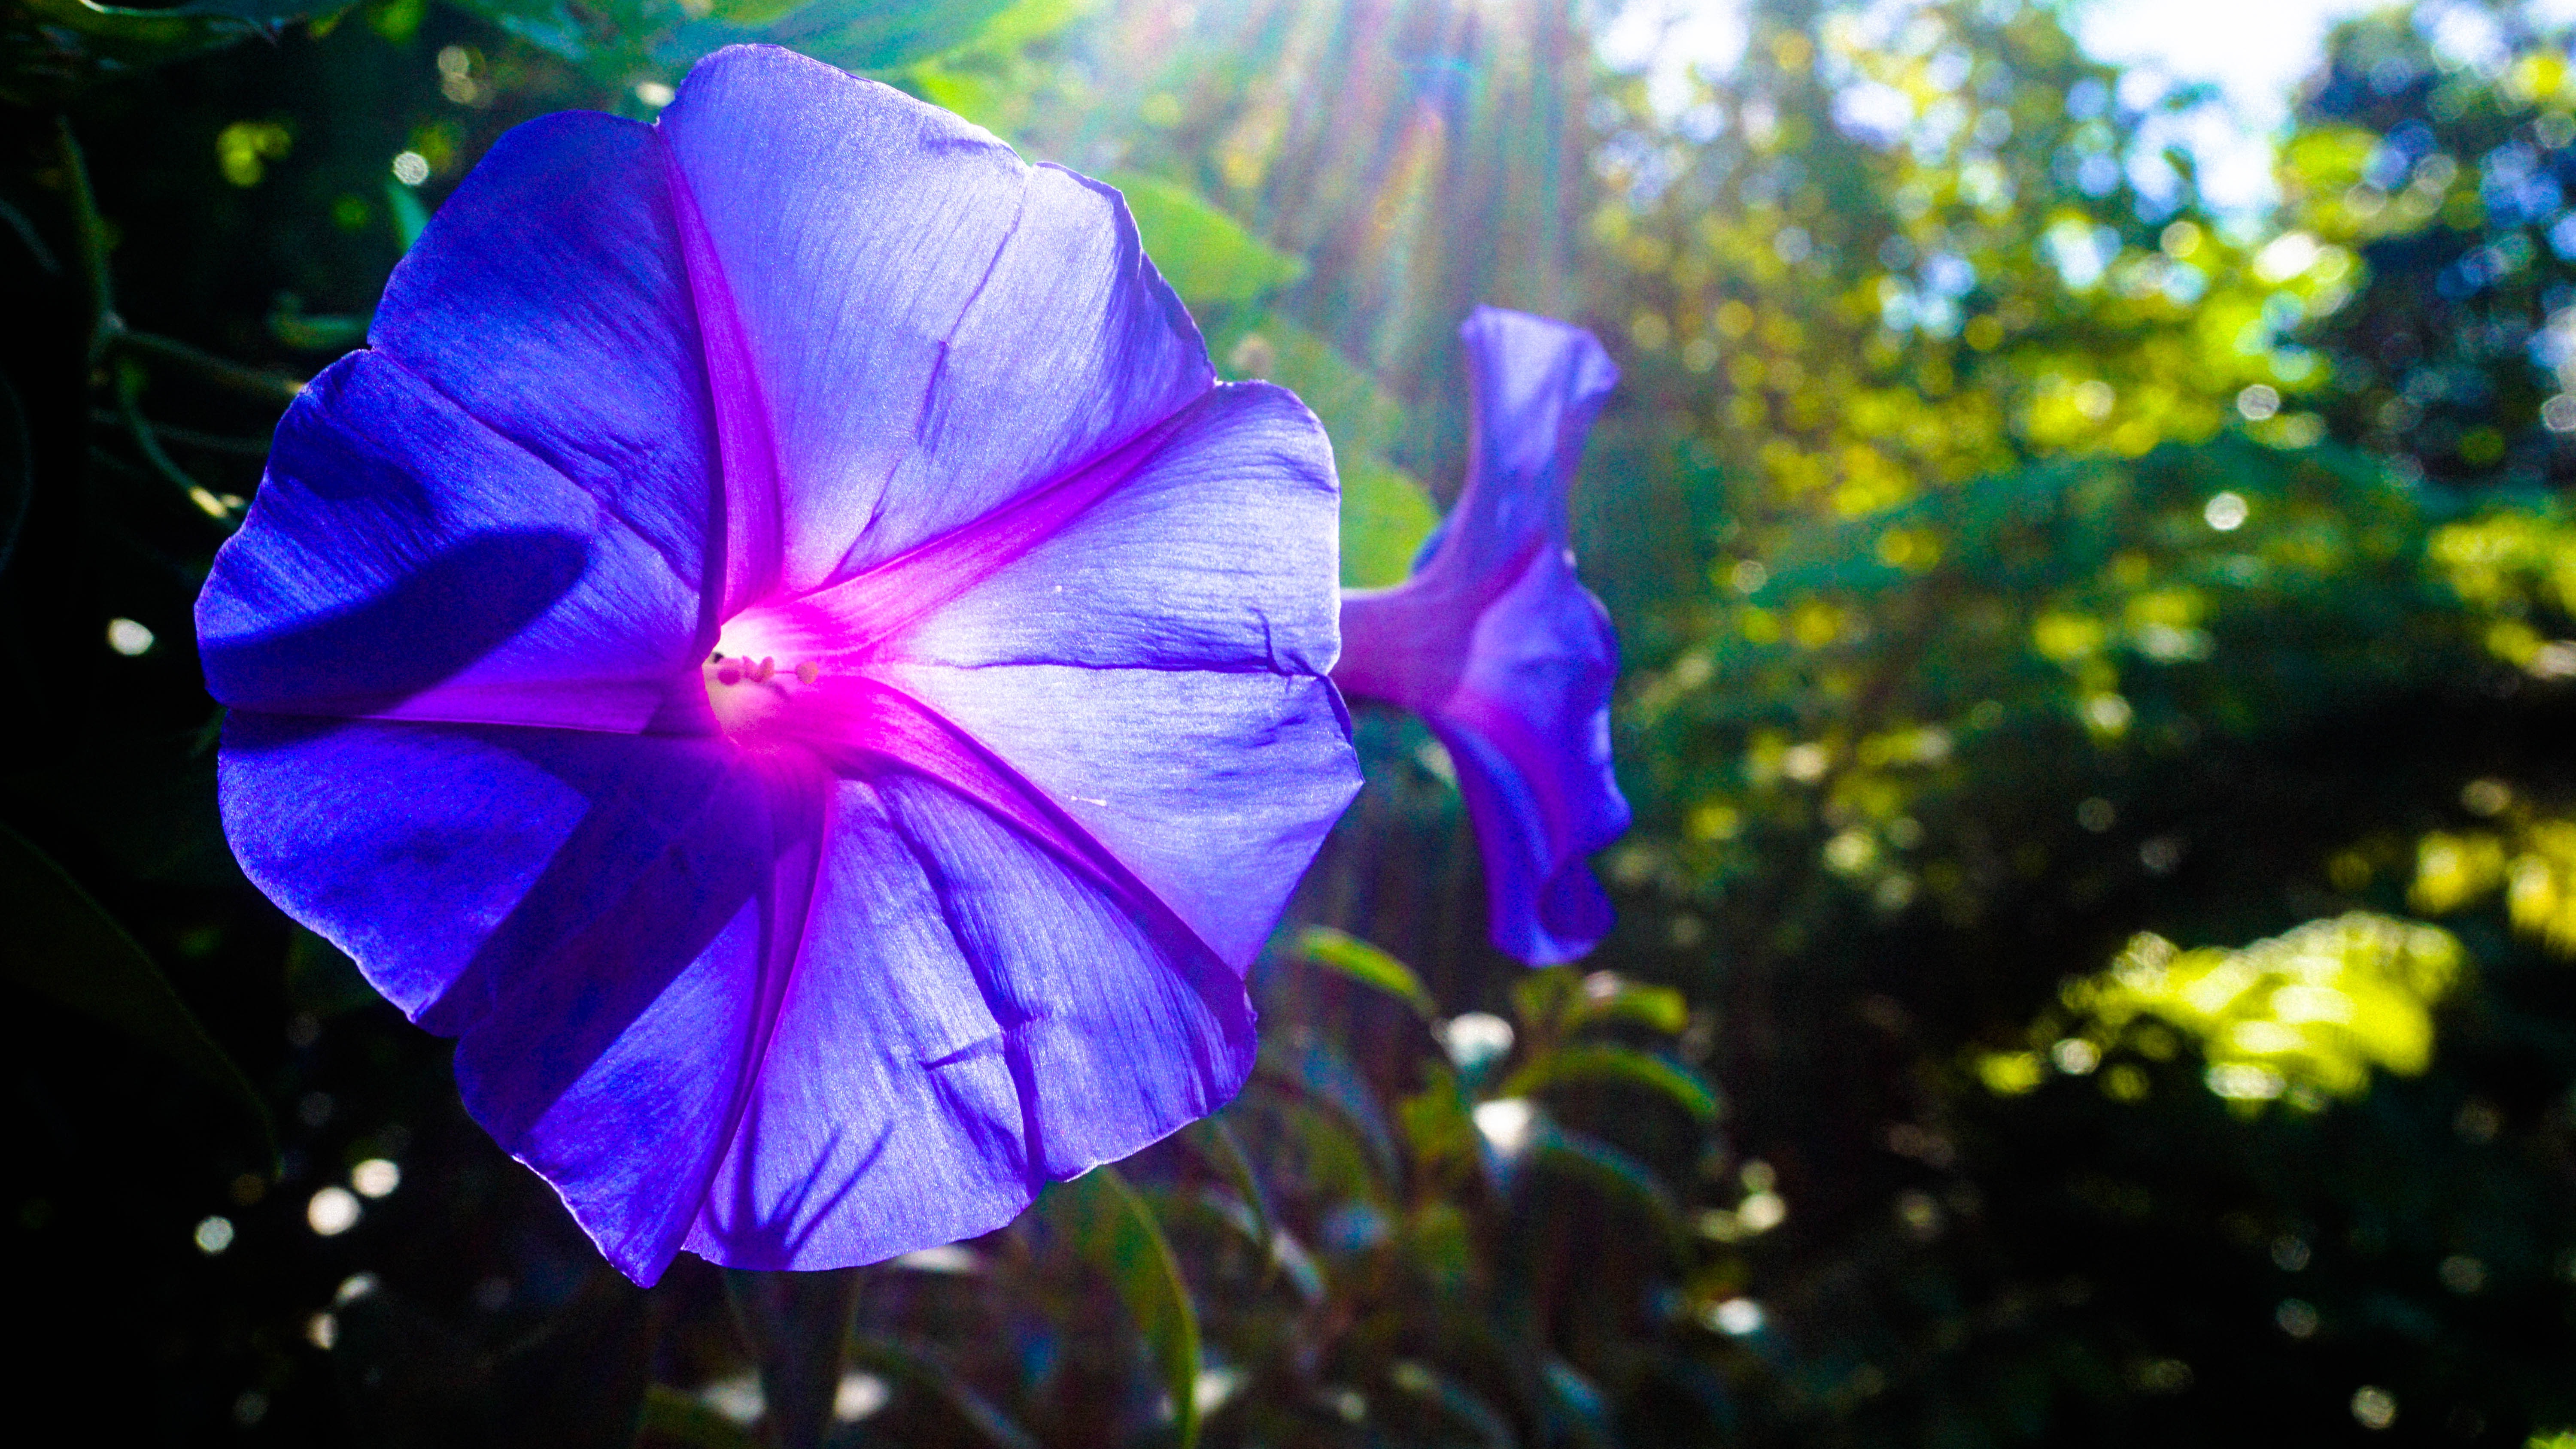
nature, blossom, plant, sunlight, leaf, flower, petal, color, blue, flora, wildflower, shrub, macro photography, flowering plant, land plant